Label Distribution Protocol

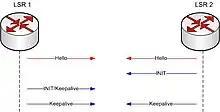
LDP session establishment

of distributing labels in an MPLS environment. LDP relies on the underlying routing information provided by an IGP in order to forward label packets. The router forwarding information base, or FIB, is responsible for determining the